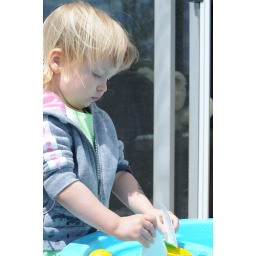
Boating in the water table